Night of the Living Dead

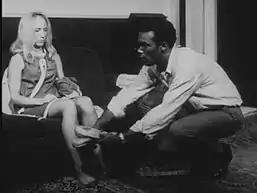
Barbra and Ben after their first meeting

Since its release, many critics and film historians have interpreted "Night of the Living Dead" as a subversive film that critiques 1960s American society, international Cold War politics and domestic racism. Film historian Robin Wood organized "The American Nightmare"—a sixty-film retrospective combining screenings and director interviews to frame horror in terms of oppression and repression—for the 1979 Toronto International Film Festival. His essay from the program notes, "An Introduction to the American Horror Film", was highly influential, especially in film criticism where horror as a genre had not previously been considered a topic for serious analysis. Wood interprets notable horror films including "Night" through a psychoanalytic framework. He discusses how traits deemed unacceptable are repressed on the personal level or when not repressed, oppressed on the societal level. He identifies repressed taboos and othered groups as the psychological basis for horror monsters. Wood and later critics used this framework to discuss "Night" as a commentary on repressed sexuality, the marginalized groups of 1960s America, and the disruption to societal norms resulting from the civil rights movement and the Vietnam War.